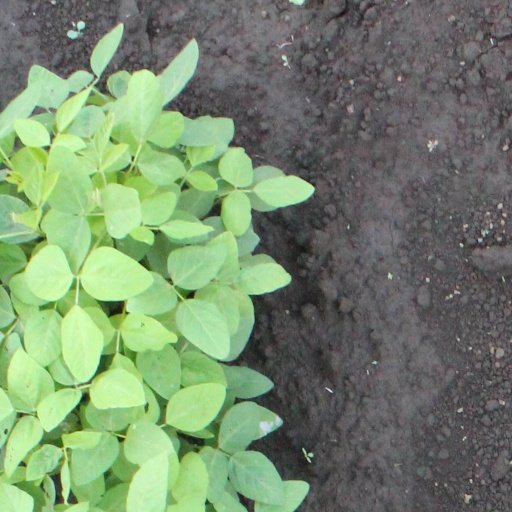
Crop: soybean